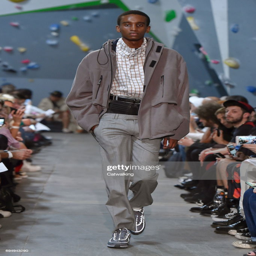
a model walks the runway at the show spring summer fashion show during london menswear fashion week .